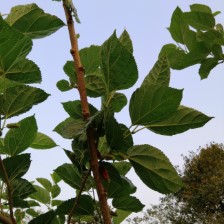
Variety: BlackAustralia